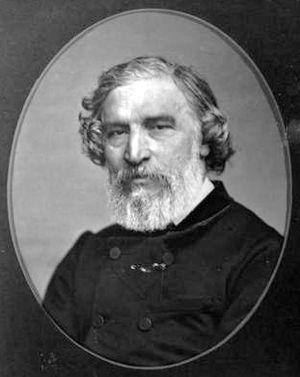
Hugues Bouffé est un acteur et un dramaturge français, né le 4 septembre 1800 à Paris, ville où il est mort le 27 octobre 1888.